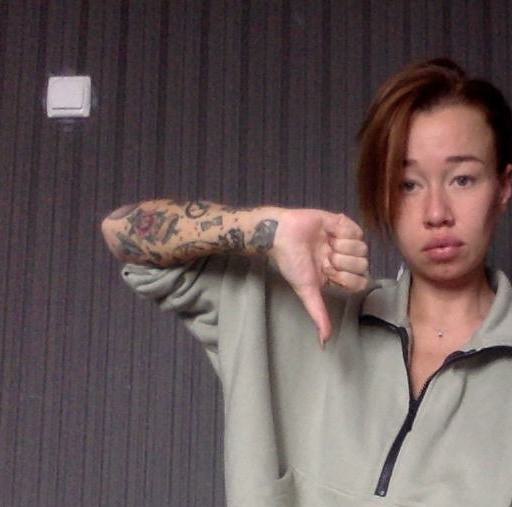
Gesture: dislike